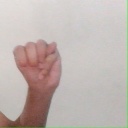
अक्षर: म